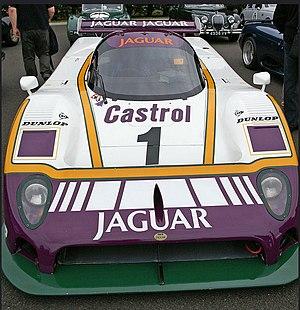
Photographie de la Jaguar XJR-9, vue à Silverstone Classic 2009.
Les 1 000 kilomètres de Brands Hatch 1988, disputées le 24 juillet 1988 sur le Circuit de Brands Hatch, ont été la septième manche du Championnat du monde des voitures de sport 1988.
Les 1 000 kilomètres de Monza 1988, disputées le 10 avril 1988 sur le Circuit de Monza ont été la troisième manche du Championnat du monde des voitures de sport 1988.
Patrick Tambay, né le 25 juin 1949 à Paris, est un pilote automobile français de Formule 1. Au cours de sa carrière, de 1977 à 1986, il a participé à 114 Grands Prix, avec deux victoires.
Les 360 kilomètres de Jarama 1988, disputées le 13 mars 1988 sur le Circuit permanent du Jarama ont été la deuxième manche du Championnat du monde des voitures de sport 1988.